Villemeux-sur-Eure

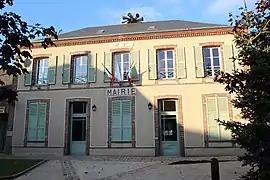
The town hall in Villemeux-sur-Eure

Villemeux-sur-Eure (literally "Villemeux on Eure") is a commune in the Eure-et-Loir department in northern France.